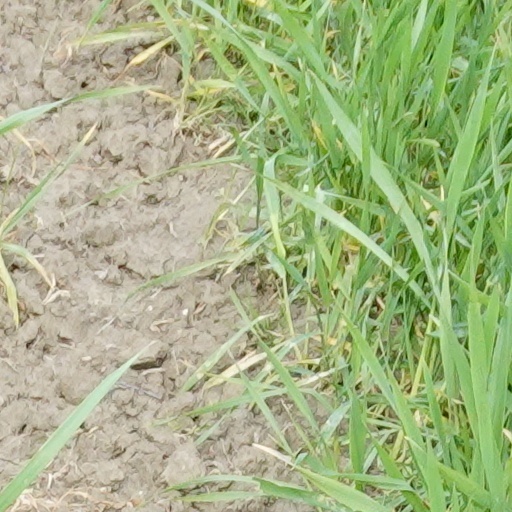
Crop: wheat